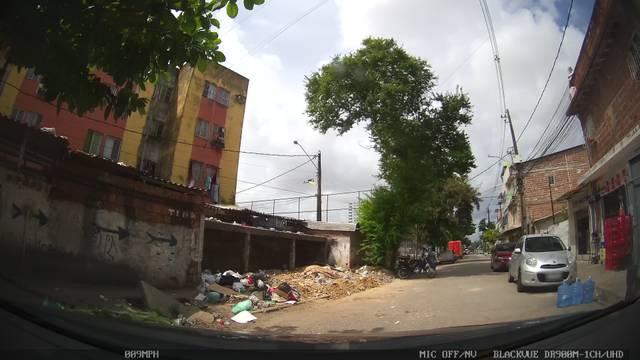
Region: Brazil
Coordinates: -8.045, -34.913